John Sacher

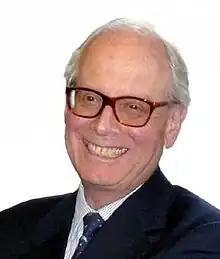
John Sacher

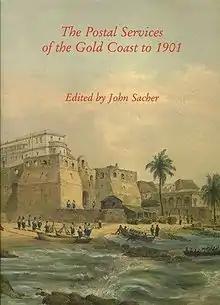
Cover of "The postal services of the Gold Coast to 1901" (2003) featuring a print published in 1874 titled "Cape Coast Castle – Zouaves embarking for Sierra Leone".

Simon John Sacher, CBE (9 June 1940 – 30 August 2016) was a British retailer who spent thirty years with Marks & Spencer, including 25 years as a director. He was the last descendant of the co-founder of the company, Michael Marks, to serve in an executive capacity on the board of the firm. He was a former president of the Royal Philatelic Society London, member of the Council of the Royal College of Music, a governor of the Hebrew University of Jerusalem, one of its vice-presidents, and vice-president of the Industry and Parliament Trust. He was chairman of the Westminster Forum, and founder of the Whitehall and Industry Group.